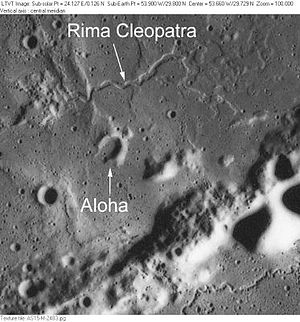
Aloha (månekrater)
Aloha er et lille nedslagskrater på Månen, beliggende på Månens forside nordvest for Montes Agricola-højderyggen i Oceanus Procellarum. Det ligger nær den svage udkant af et strålesystem, som krydser månehavet fra sydøst, og som har sin oprindelse i Glushkokrateret.